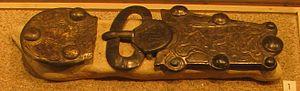
Plaque-boucle et contre-plaque, de type aquitain, bronze moulé. Provenant des fouilles d'une nécropole mérovingienne à Brèves, Nièvre, France. Exposés au musée Romain-Rolland de Clamecy, Nièvre, France.
Brèves est une commune française située dans le département de la Nièvre, en région Bourgogne-Franche-Comté.